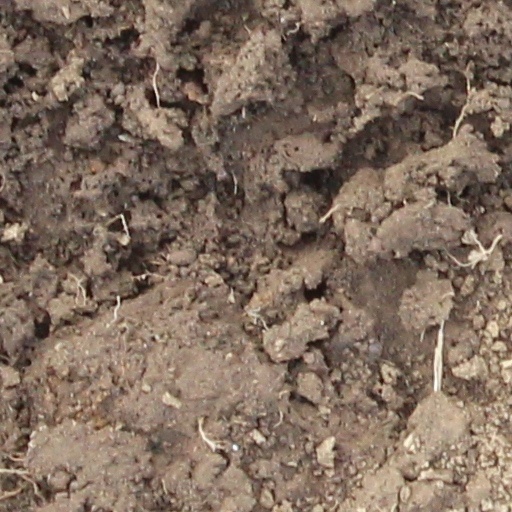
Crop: wheat